Al Jolson

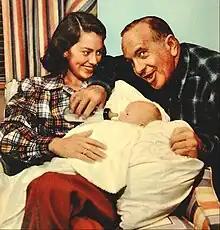
Al Jolson and family (1948)

He was interred in the Hillside Memorial Park Cemetery in Culver City, California. Jolson's widow purchased a plot at Hillside and commissioned his mausoleum to be designed by well-known black architect Paul Williams. The six-pillar marble structure is topped by a dome, next to a three-quarter-size bronze statue of Jolson, eternally resting on one knee, arms outstretched, apparently ready to break into another verse of "Mammy". The inside of the dome features a huge mosaic of Moses holding the tablets containing the Ten Commandments, and identifies Jolson as "The Sweet Singer of Israel" and "The Man Raised Up High".